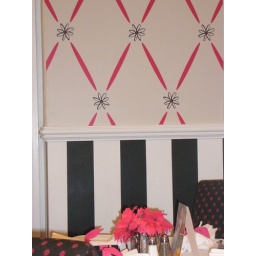
I loved this wall paper in The Cafe.